Marianne North

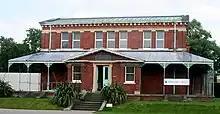
The Marianne North Gallery of Botanic Art in Kew Gardens

After her sister married in 1864 and her father lost his seat in parliament, the two spent even more time travelling, visiting Switzerland and the South Tyrol. They travelled in Syria and along the Nile in 1865–67. Her father became ill in the Alps in 1869, and she brought him back to Hastings, where he died. She continued to paint as a way to assuage her grief. After her father's death in 1869, she travelled and made paintings in Sicily.